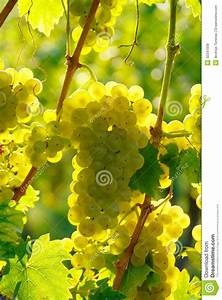
Label: grape